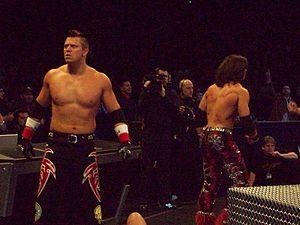
John Morrison et The Miz est une équipe de catch composée des deux catcheurs professionnels éponymes, tous deux participants de l'émission WWE Tough Enough. Formé en novembre 2007, le duo luttait à la World Wrestling Entertainment, principalement dans la division ECW puis dans les divisions Raw et SmackDown, créées en 2002 lors de la séparation du personnel de la WWE en deux promotions distinctes. Le groupe, n'ayant pas de nom officiel, est souvent désigné par « The In Crowd » ou encore « The Greatest Tag Team of the 21st Century », à savoir la « plus grande équipe de catch du XXIᵉ siècle ».